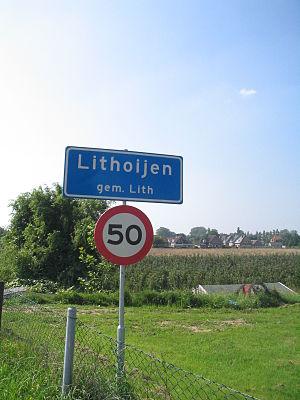
Lithoijen est un village, ancienne commune, de la commune néerlandaise d'Oss dans la province du Brabant-Septentrional sur la rive gauche d'une boucle morte de la Meuse. Lithoijen, c'est Litta, plus tard Litta Minor, le Lith dans la direction de Oijen, qui devient Lithoijen.